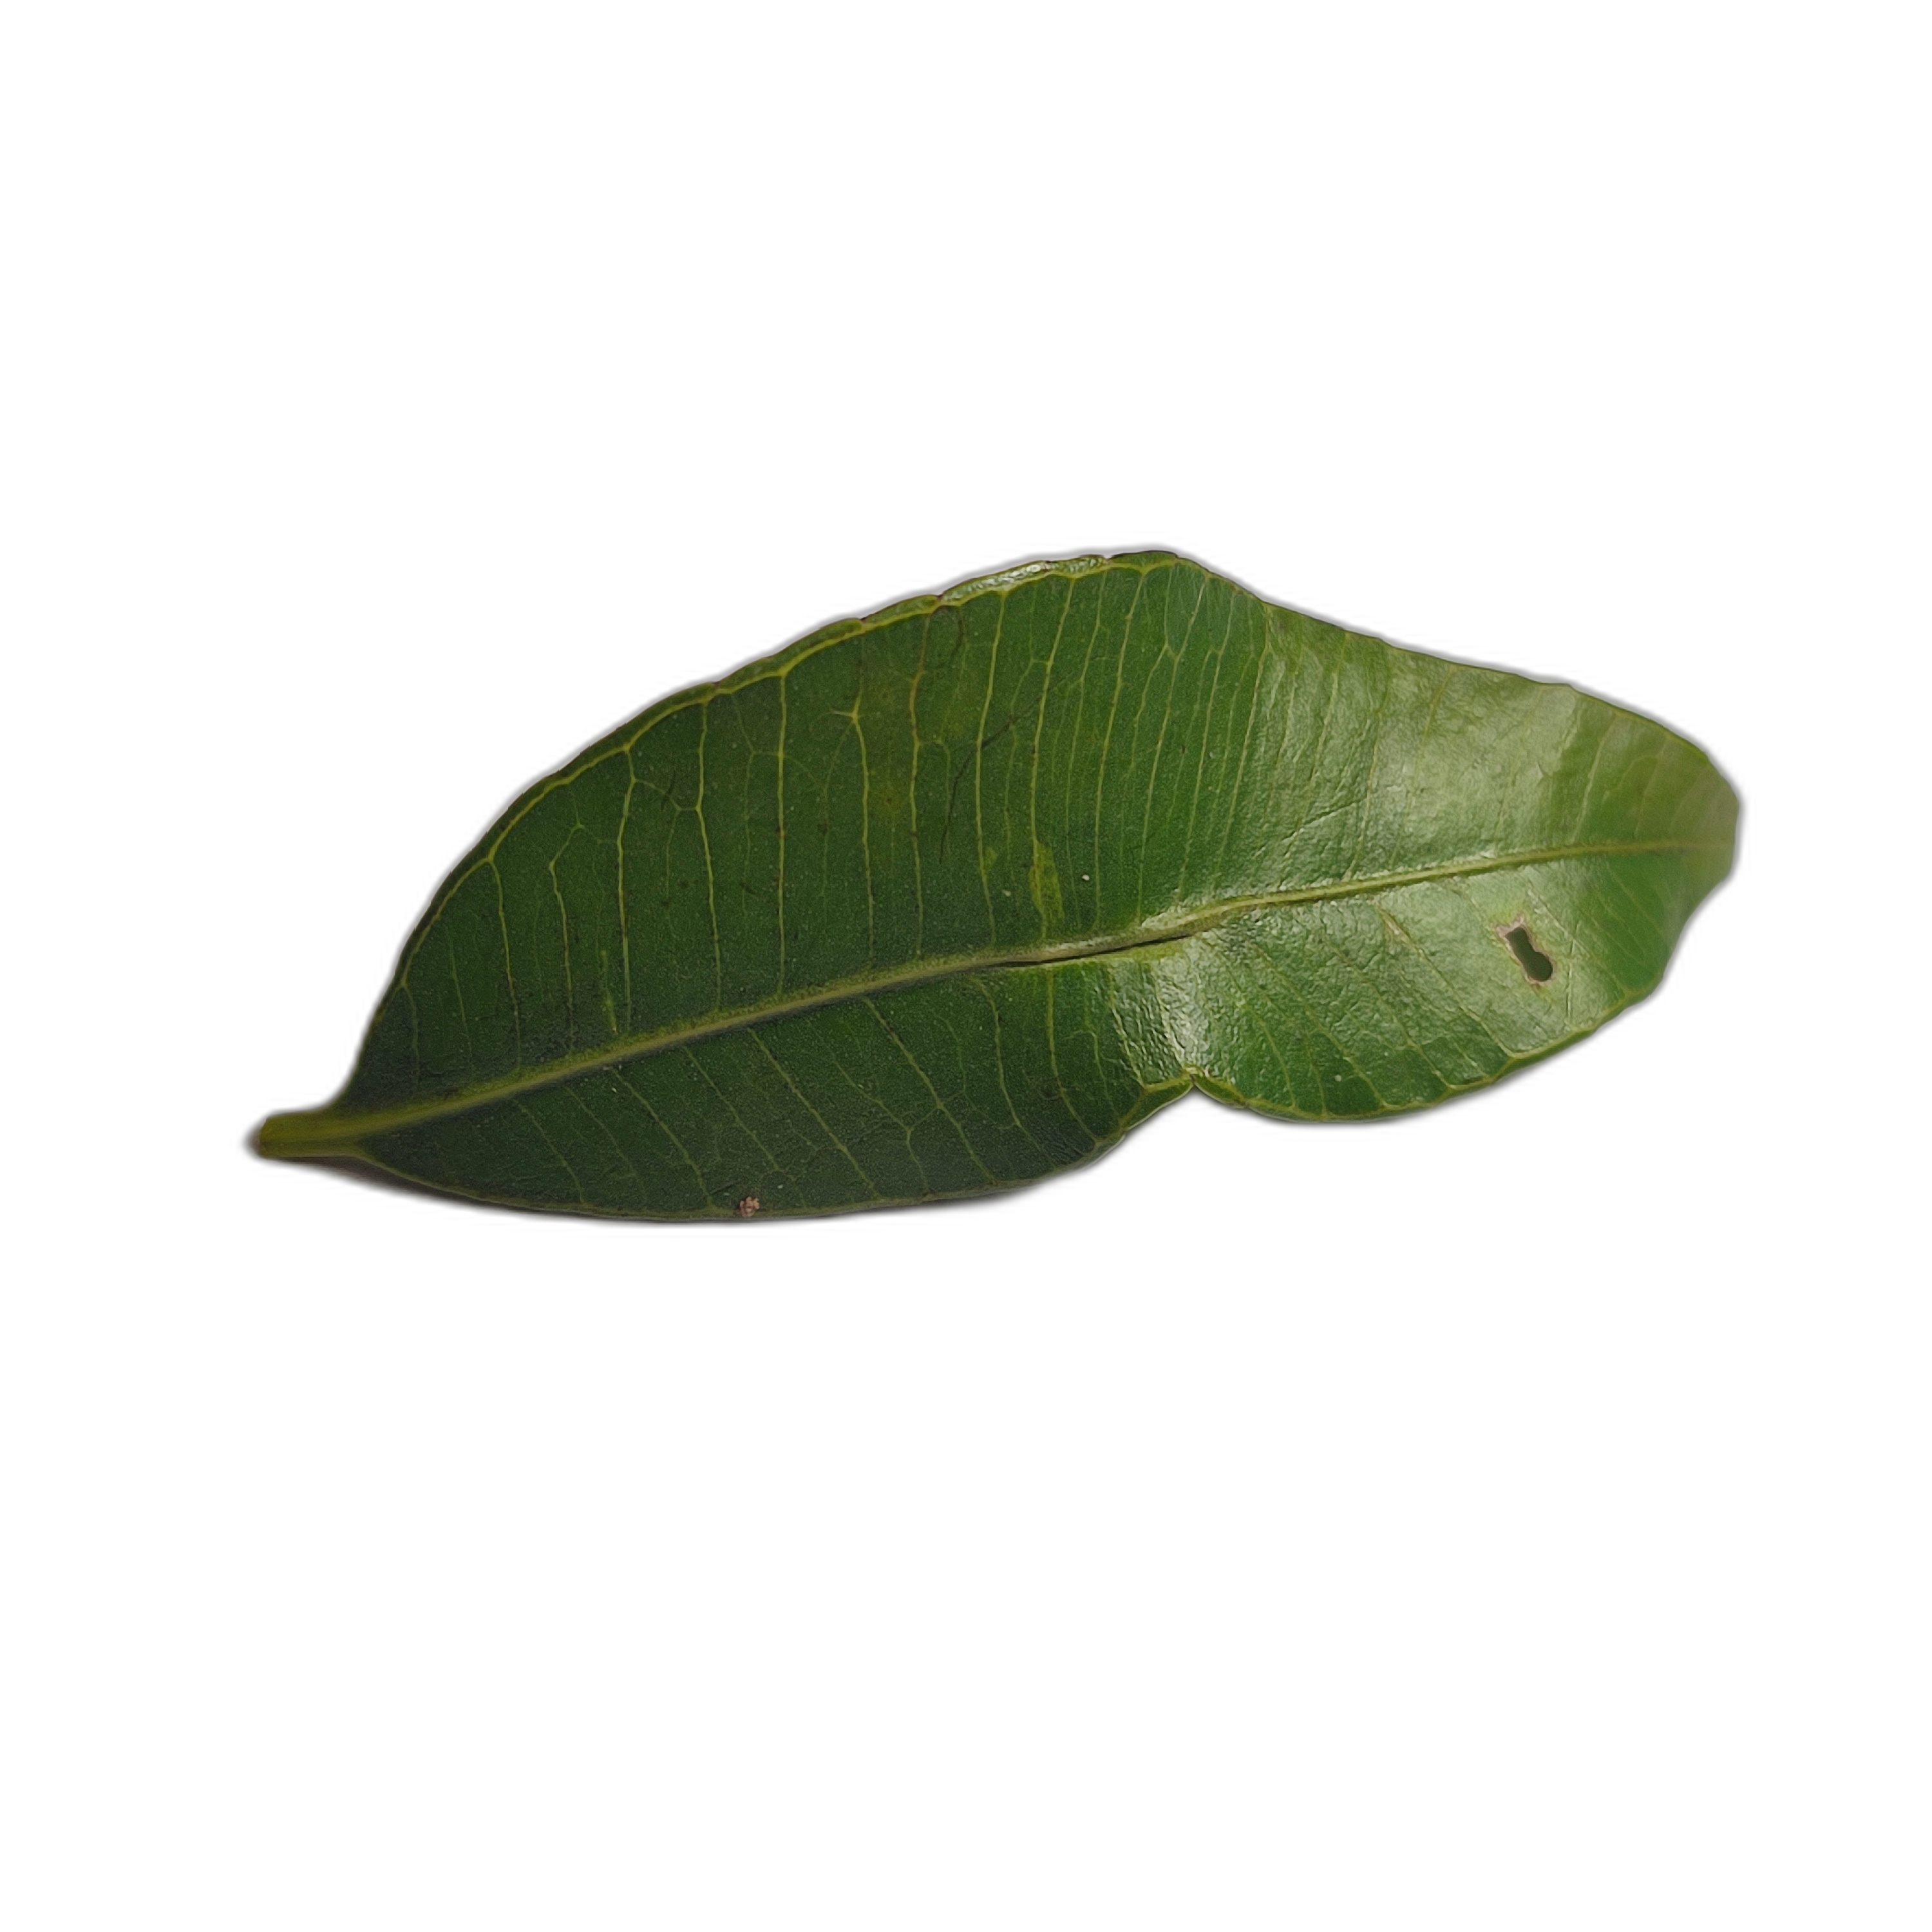
Label: healthy